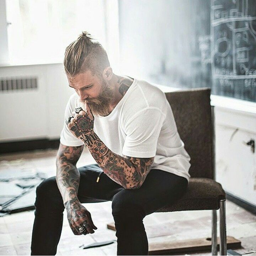
something tells me he 'd have issues with me getting more tattoos ... and i like that .